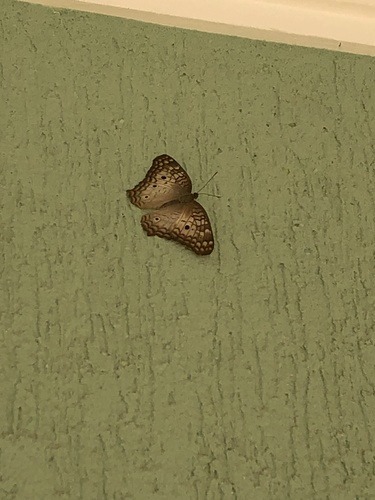
Scientific name: Anartia jatrophae
Common name: White peacock
Family: Nymphalidae
Order: Lepidoptera
Pollinator type: Primary pollinator
Habitat: Gardens, parks, and open areas
Geographic range: Southern United States to Argentina
Conservation status: Least Concern